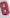
Number: 8